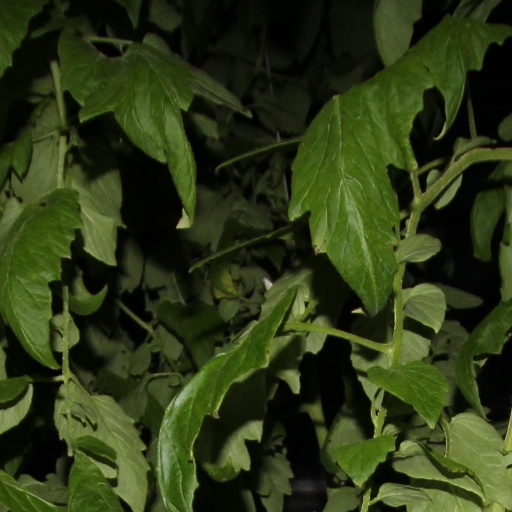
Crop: tomato